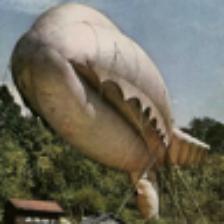
Label: NonHuman